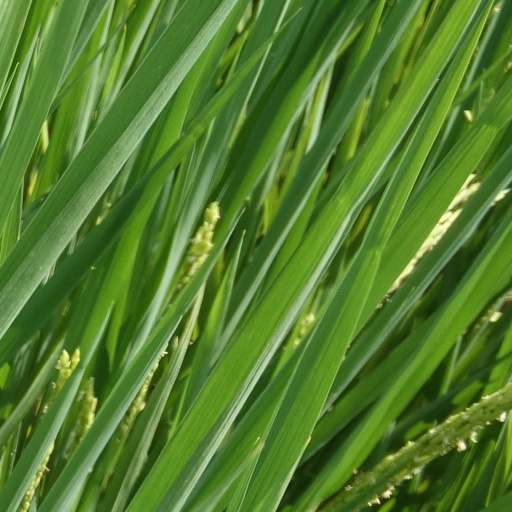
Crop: rice